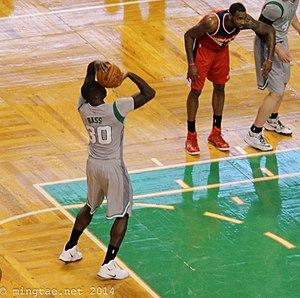
Brandon Samuel Bass, né le 30 avril 1985 à Bâton-Rouge en Louisiane est un joueur de basket-ball américain. Il évolue au poste d'ailier fort.